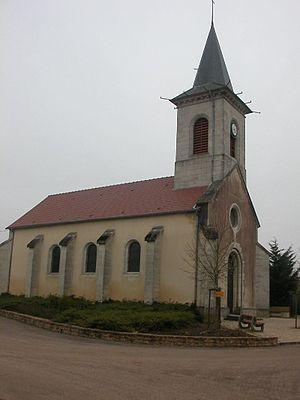
Eglise de SAUSSY 21
Saussy est une commune française située dans le département de la Côte-d'Or en région Bourgogne-Franche-Comté.